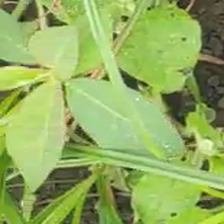
Weed species: Moti_dudhi(Euphorbia_geneculata_L)